La Paz, Mendoza

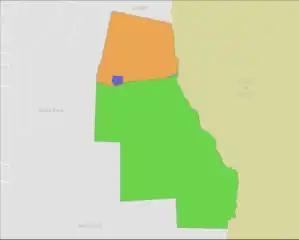
Political divisions of La Paz

According to the 2010 Census, the department had a population of 9,867 inhabitants, which made it the least populated of the Mendoza departments.